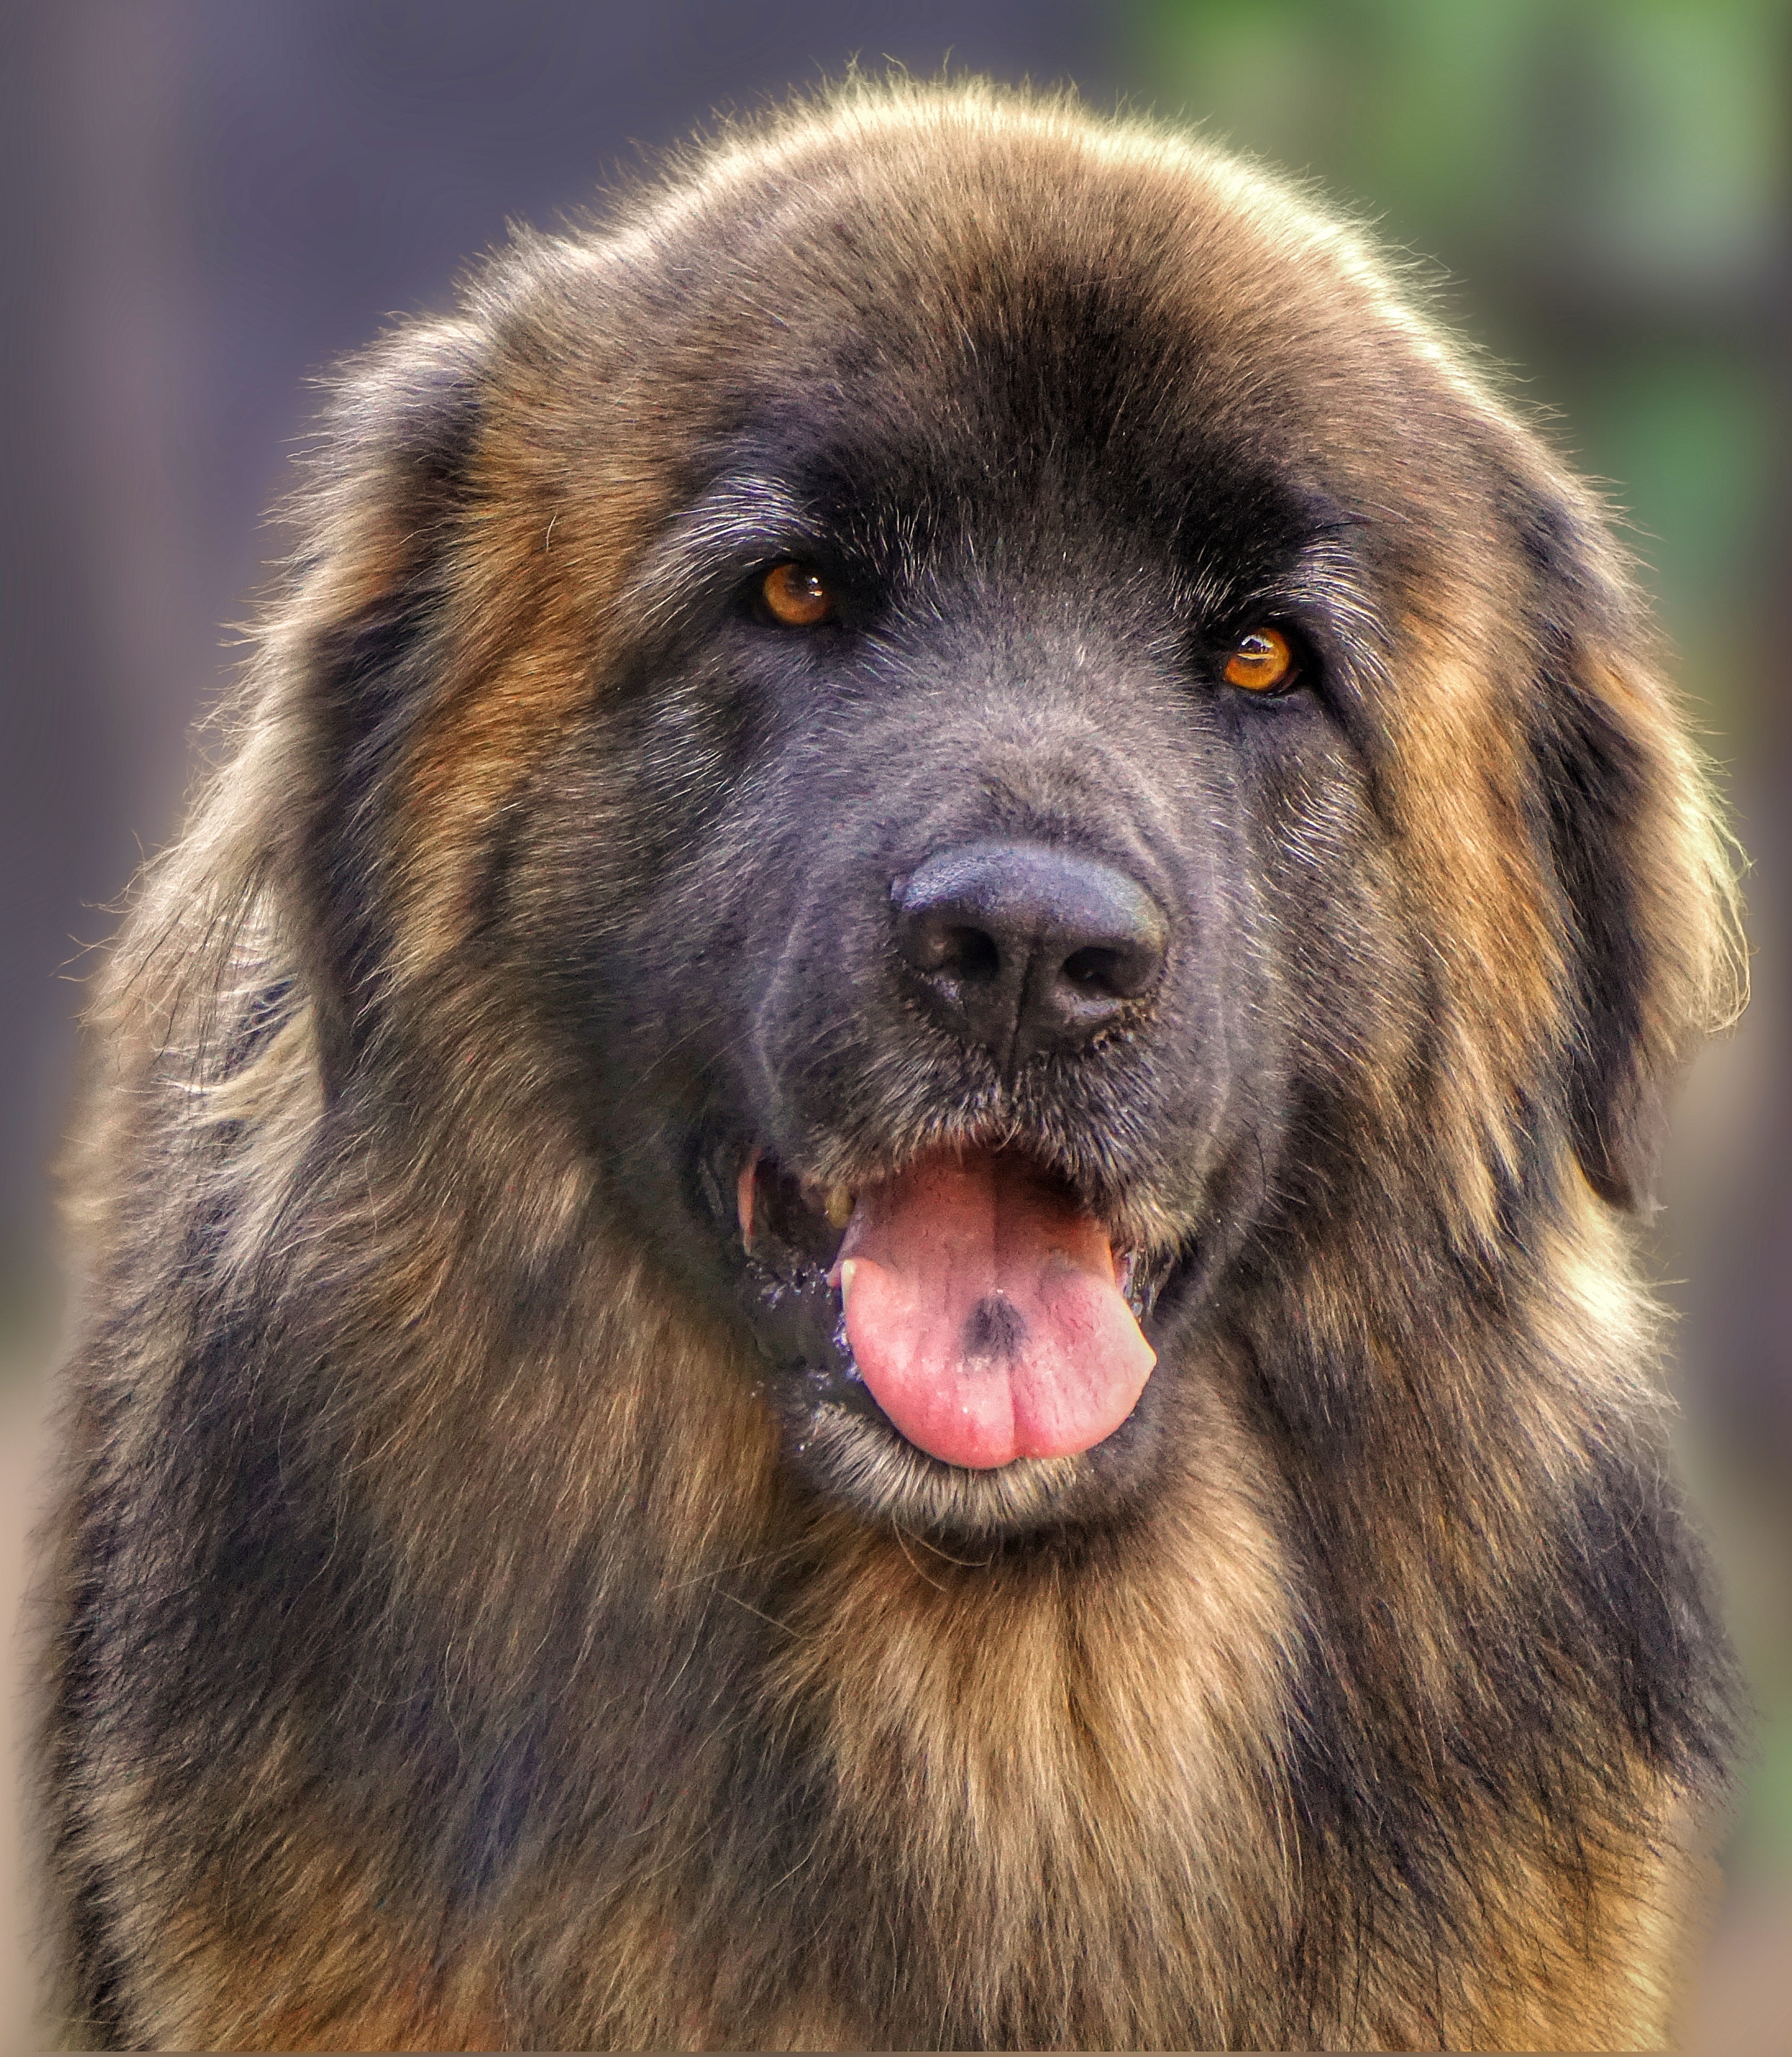
dog, animal, mammal, friend, vertebrate, dog breed, leonberger, dog like mammal, carnivoran, dog breed group, dog crossbreeds, caucasian shepherd dog, tibetan mastiff, sarplaninac, estrela mountain dog